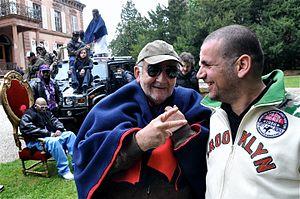
Jean-Louis Foulquier et les comediens de Xanadu
Mathilde Bisson-Fabre, dite Mathilde Bisson, née le 30 janvier 1985 à Toulouse, Haute-Garonne, est une actrice française.
Jean-Louis Foulquier, né le 24 juin 1943 à La Rochelle et mort le 10 décembre 2013 dans la même ville, est un homme de radio, animateur et producteur. Il a consacré une importante partie de sa vie et de ses efforts à la chanson française, sur France Inter et avec les Francofolies, et particulièrement en faveur des nouveaux talents, faisant découvrir de nombreux artistes au grand public.
Xanadu est une série télévisée française en 8 épisodes de 52 minutes, créée par Séverine Bosschem, écrite par Séverine Bosschem et Laurent Burtin, réalisée par Podz et Jean-Philippe Amar, et diffusée du 30 avril 2011 au 21 mai 2011 sur Arte, et à partir du 19 novembre 2011 dans une version non-censurée sur Orange Cinénovo.